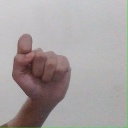
अक्षर: घ